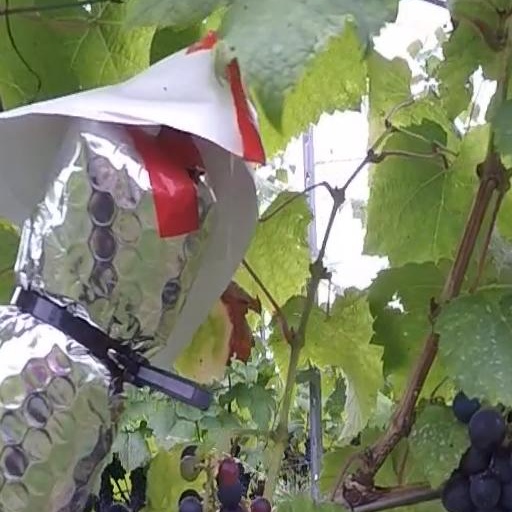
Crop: grape